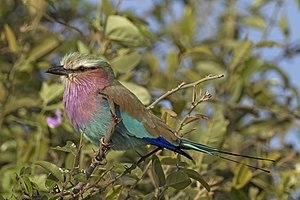
Le Rollier à longs brins ou rollier à gorge lilas, est une espèce d'oiseaux de la famille des Coraciidae.